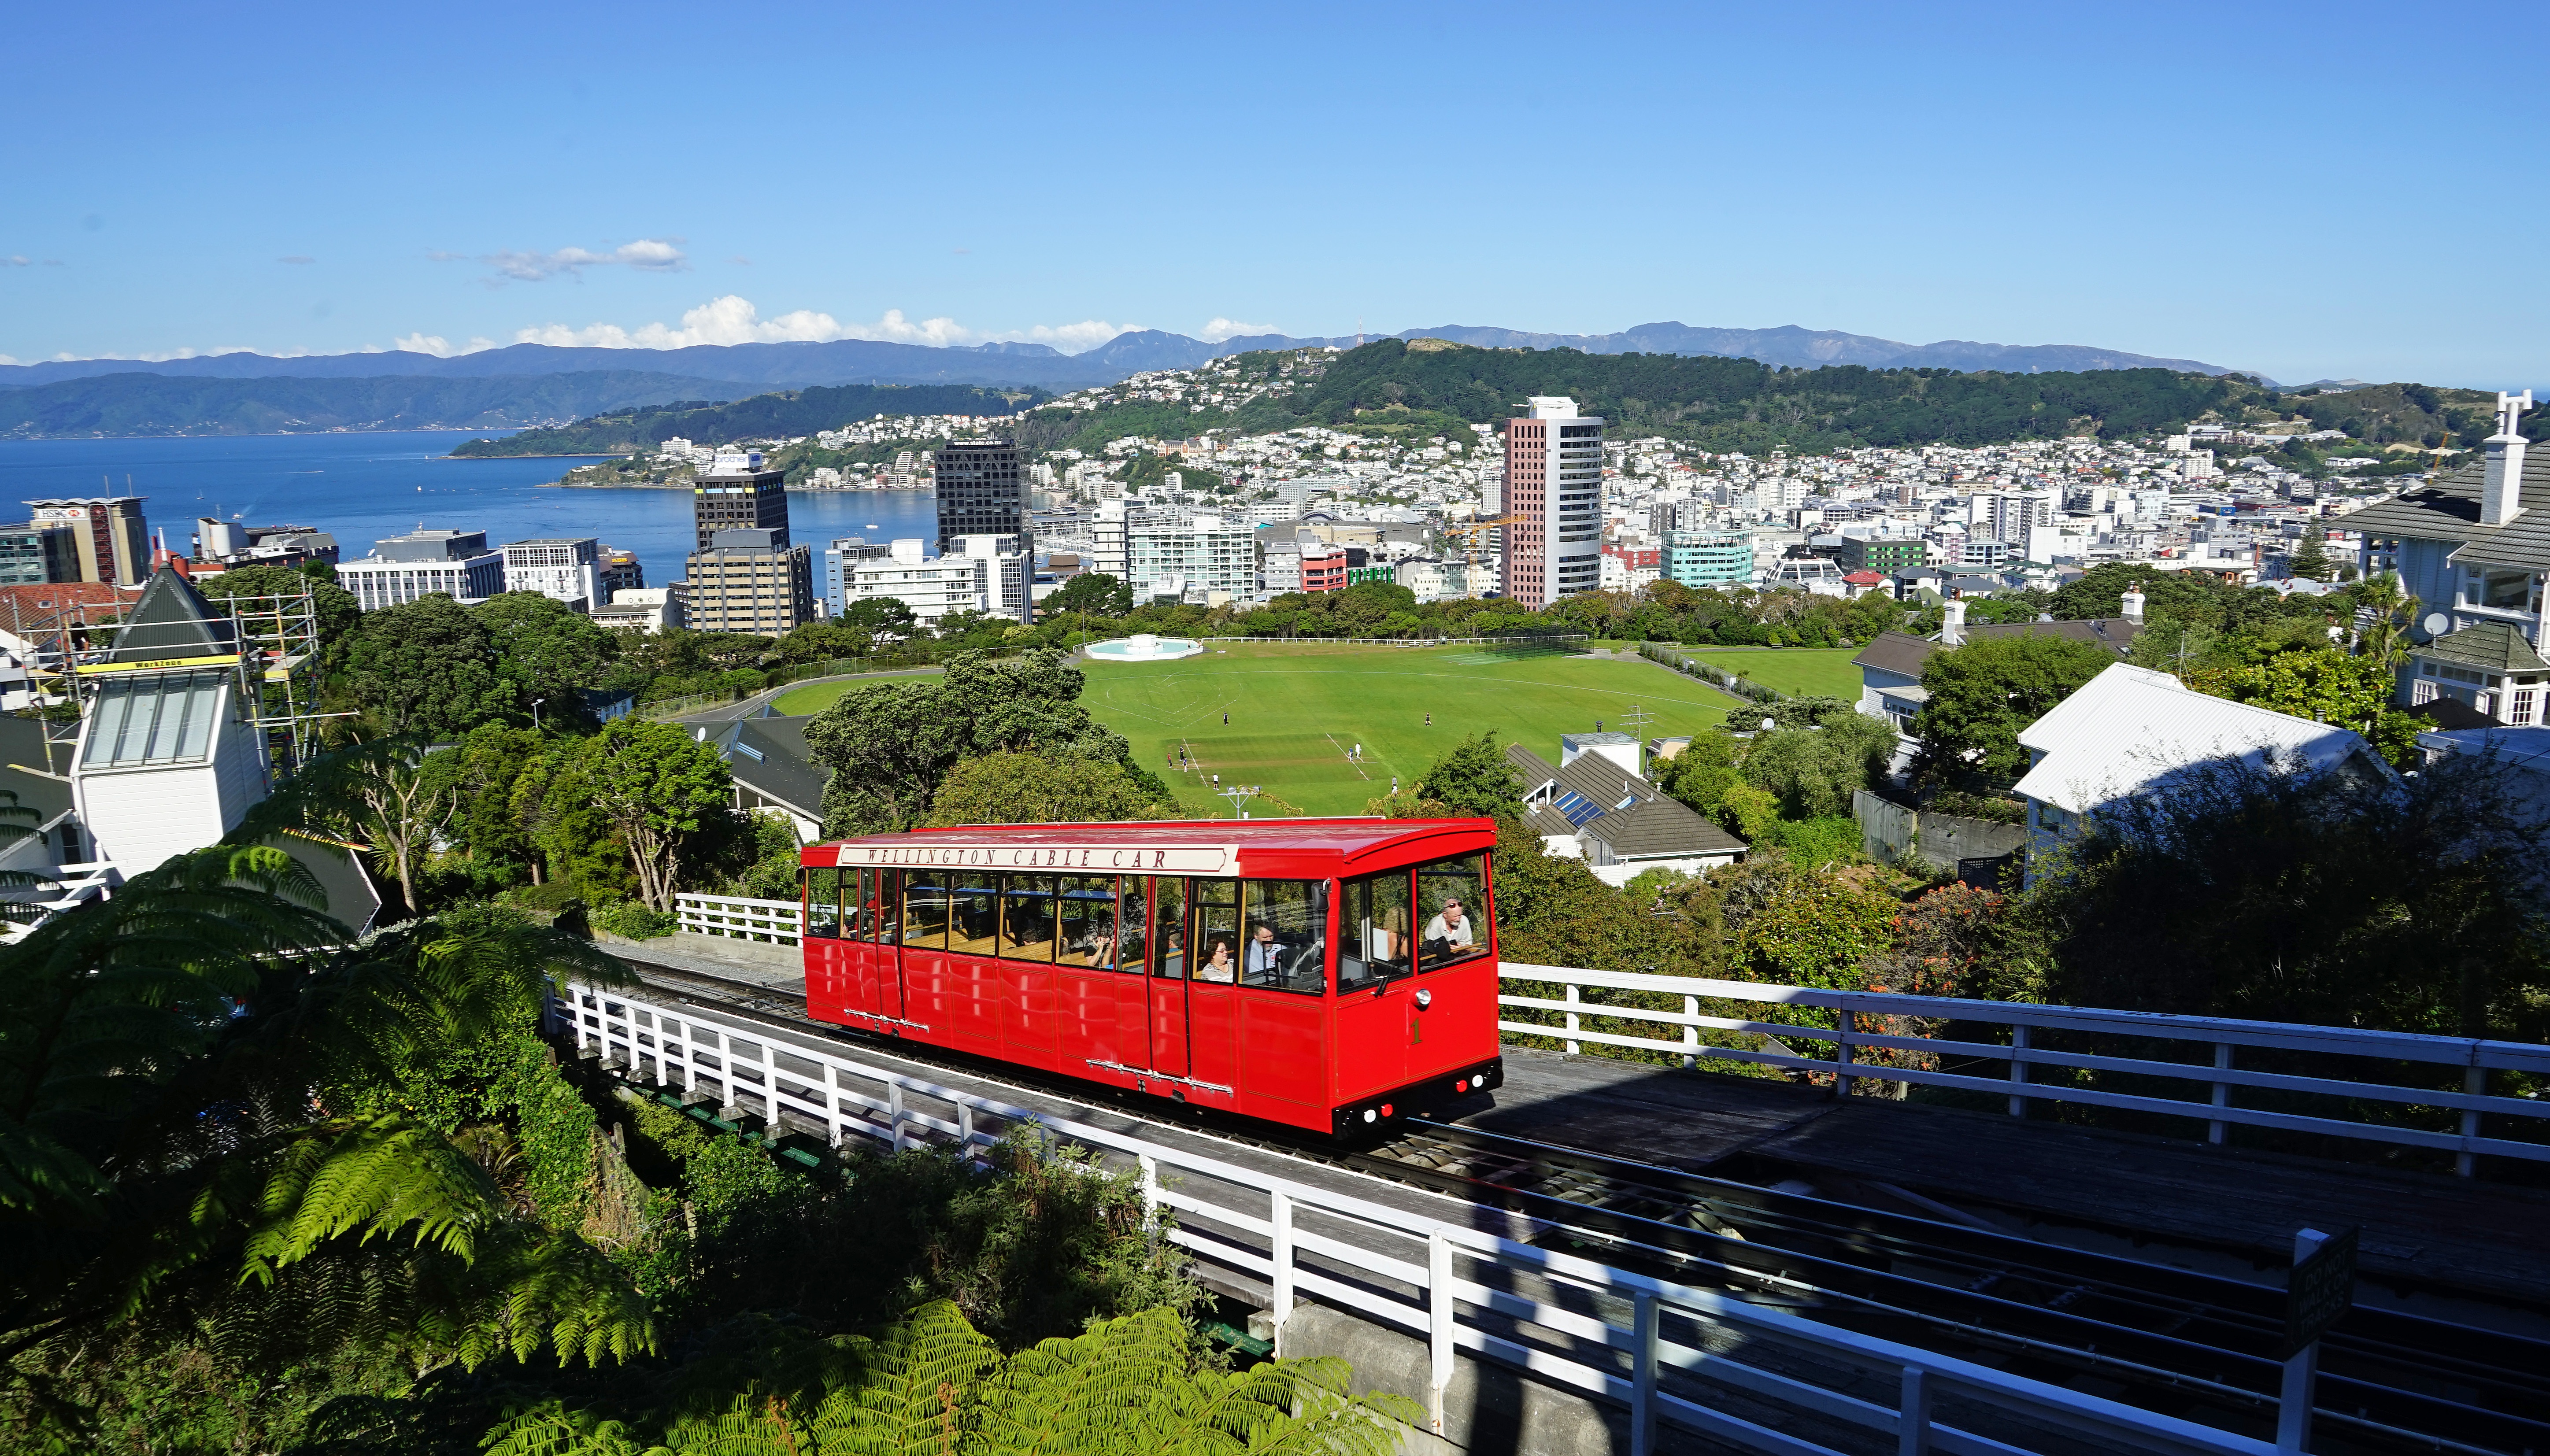
sea, mountain, architecture, town, city, river, cityscape, vacation, transport, vehicle, landmark, tourism, cable car, waterway, public transport, capital, wellington, new zealand, north island, aerial photography, rolling stock